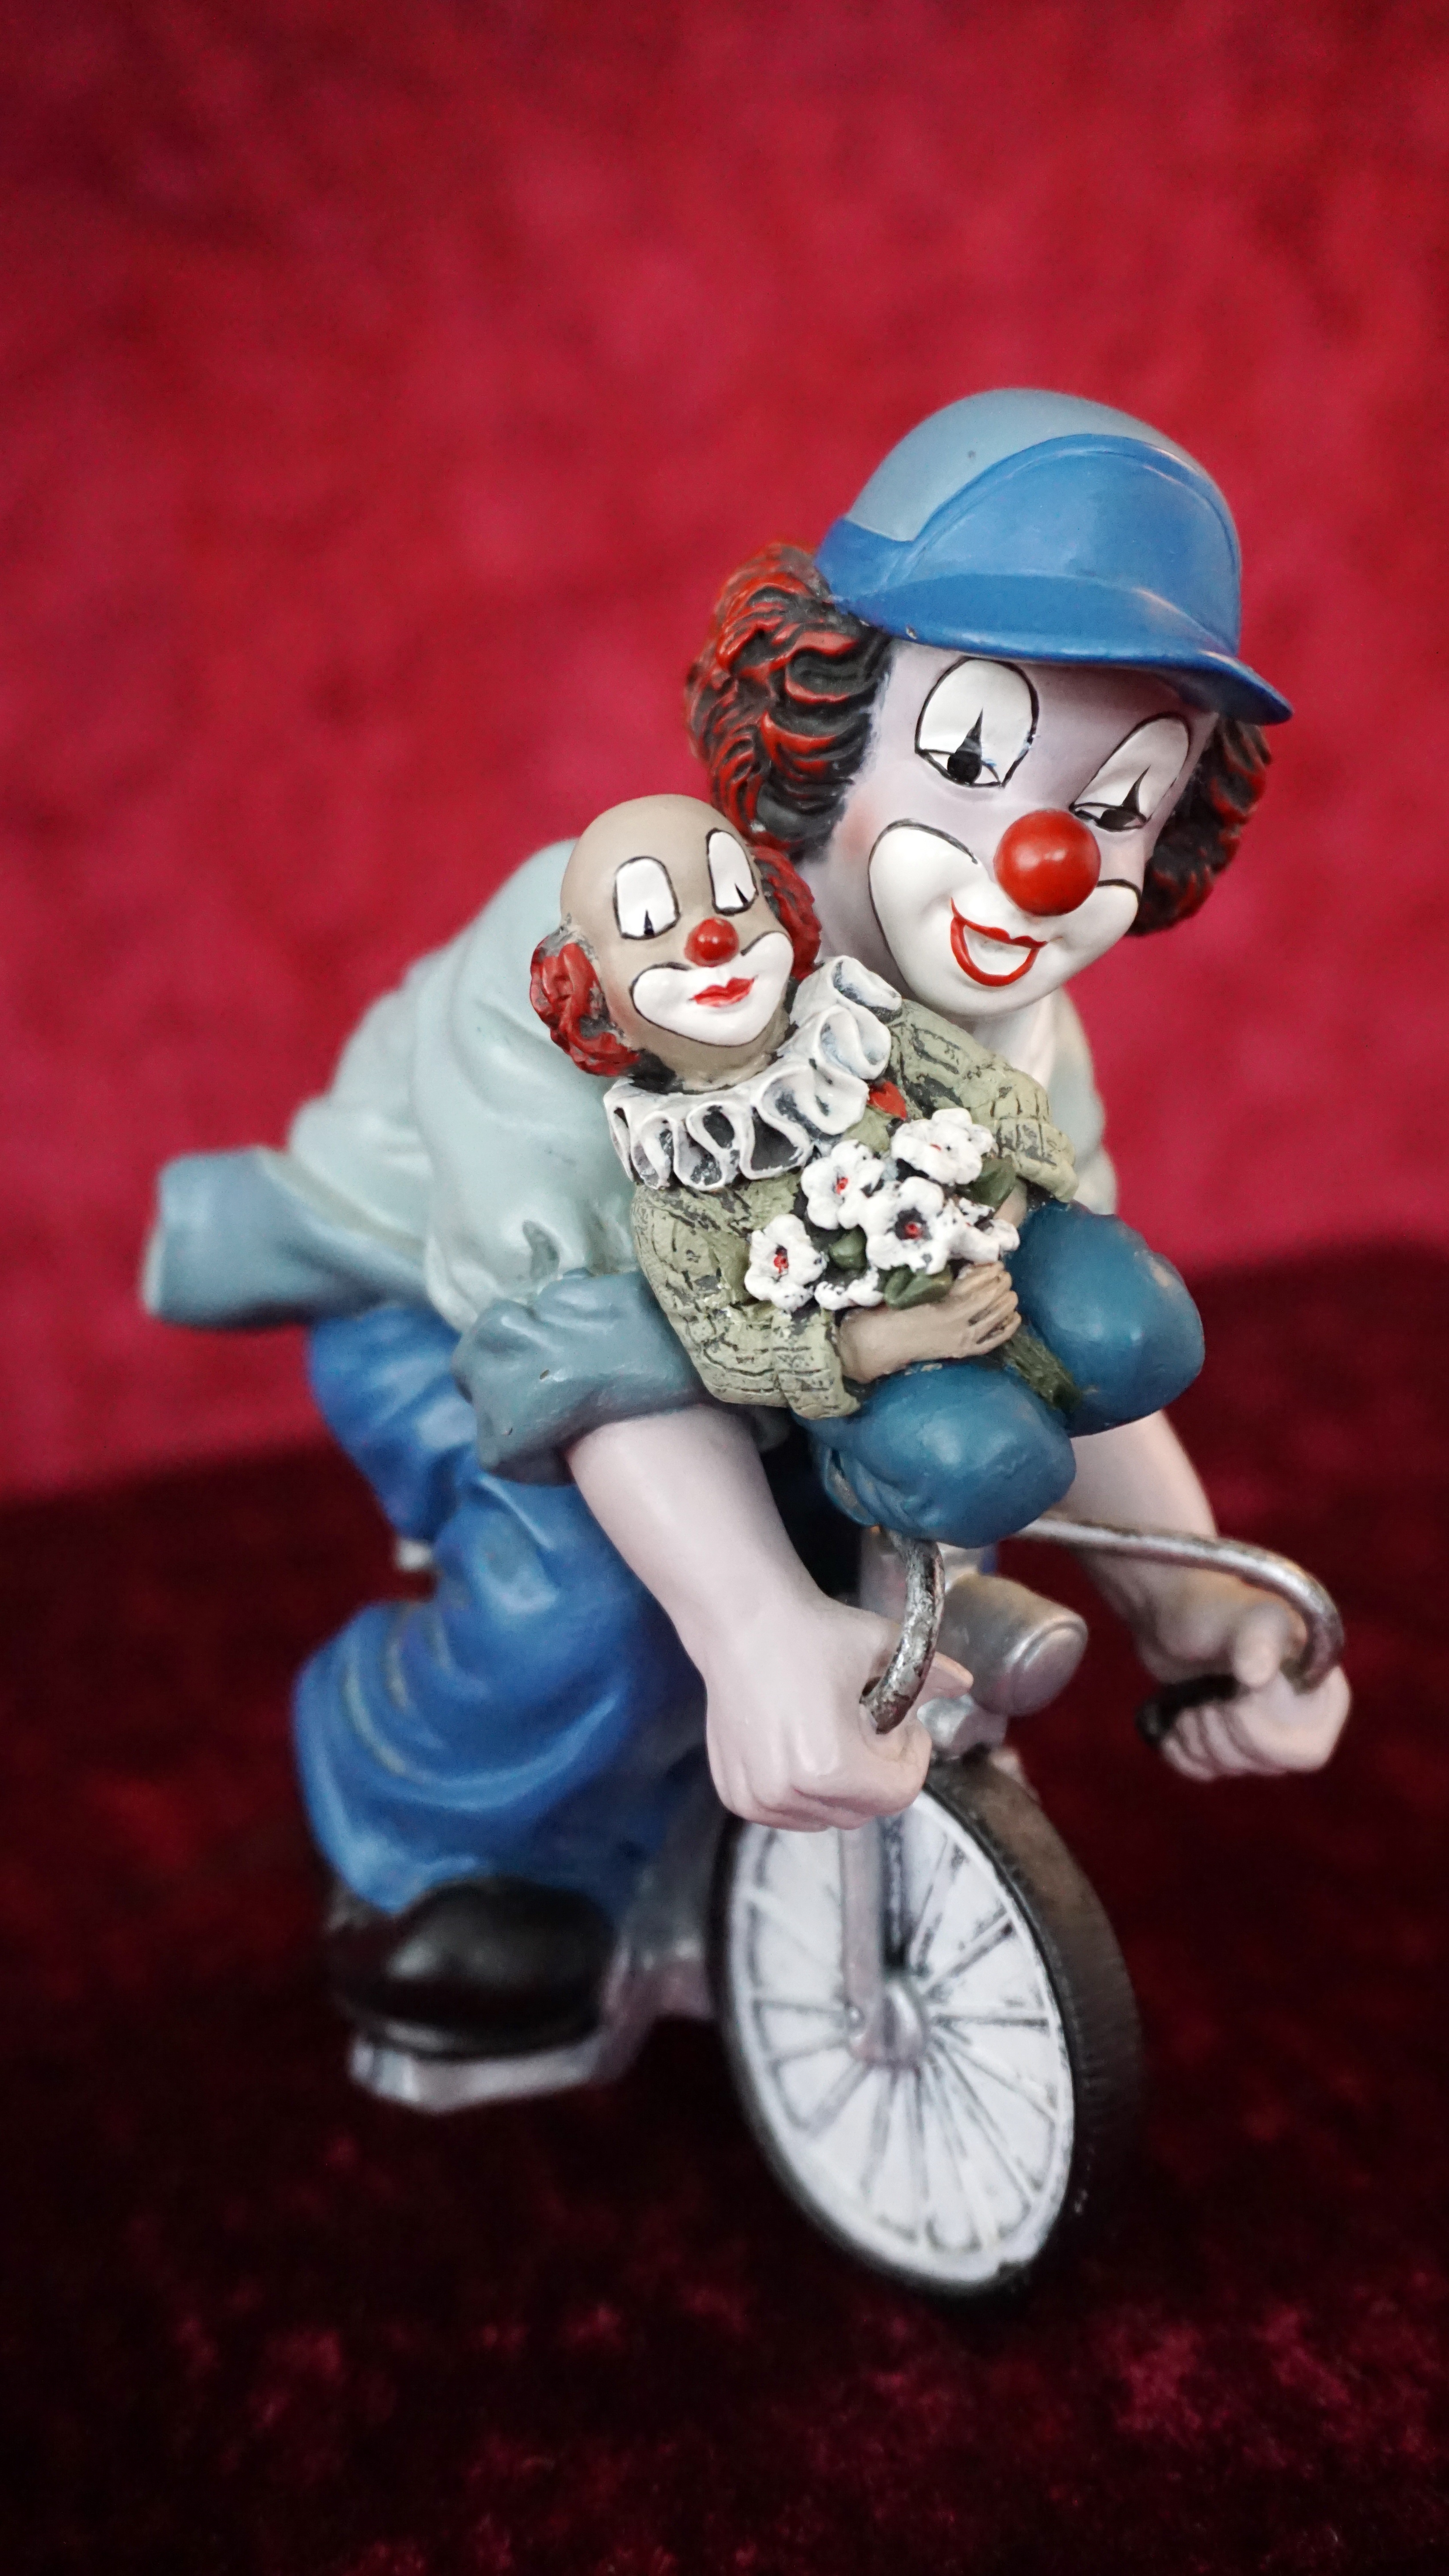
bike, statue, red, friendship, toy, friend, clown, figurine, figures, performing arts, game characters